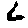
Label: 6